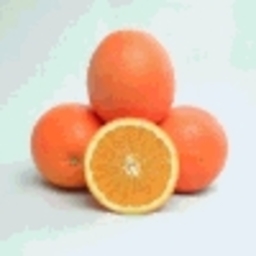
Label: Orange